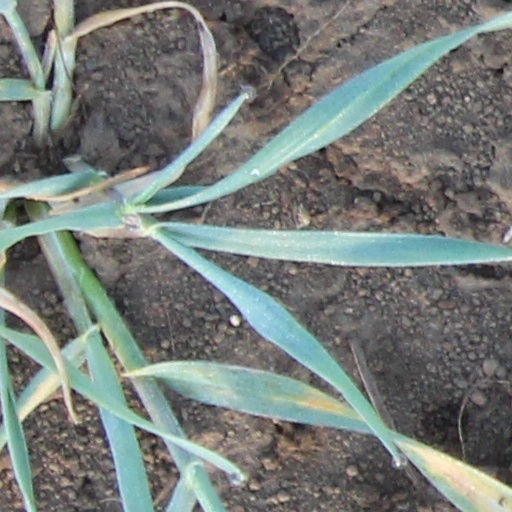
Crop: wheat